Aspasia

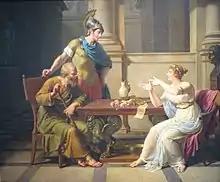
In a tradition that can be traced back to the fourth century BC, Aspasia was a skilled rhetorician. In this painting by Nicolas-André Monsiau, she speaks while Socrates and Alcibiades listen attentively.

In the fourth century, four philosophers are known to have written Socratic dialogues which feature Aspasia: Antisthenes, Plato, Aeschines and Xenophon. In the dialogues by Plato, Xenophon, and Aeschines, Aspasia is portrayed as an educated, skilled rhetorician, and a source of advice for marital concerns. Armand D'Angour has argued that Diotima, to whom Socrates attributes his understanding of love in "Symposium", is based on her. In the Hellenistic and Roman periods, some authors followed Aspasia's more positive portrayal in Socratic literature, distancing her from prostitution and situating her in a tradition of wise women. Didymus Chalcenterus wrote about exceptional women in history in his "Symposiaka", downplaying her sexuality but noting her influence on Socrates' philosophy and Pericles' rhetoric. Both Athenaeus and Maximus of Tyre report that Socrates advised Callias to have Aspasia teach his son. In Rome, Cicero and Quintillian used the conversation between Aspasia and Xenophon in Aeschines' dialogue as a good example of "inductio".